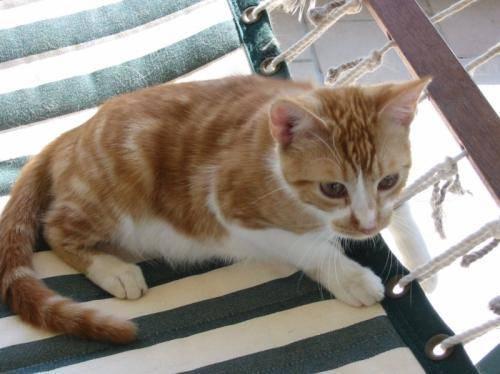
cat